Carlotta Nobile

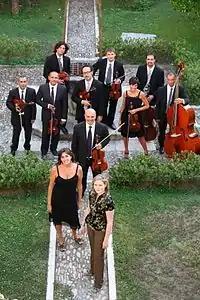
Santa Sophia Academy chamber orchestra in Benevento during the artistic direction by Carlotta Nobile (the first from the bottom).

Absolute winner of many national competitions, including the First Absolute Prize at the "F. Kreisler" National Violin Competition of Matera (2006) and at the "Città di Viterbo" National Competition (2008), and the First Prize at the Riviera della Versilia National Competition (2005), she took the award of ""Distinguished Musician"" at the International Ibla Grand Prize 2007 and ""Ernest Bloch Special Mention"" at the International Ibla Grand Prize 2008.